Windhoek

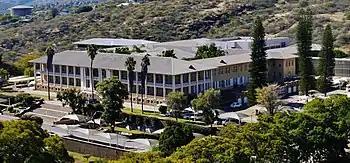
The Tintenpalast

Windhoek has over 300 sunny days per year. It experiences a hot semi-arid climate ("BSh") according to Köppen climate classification as the annual average temperature is above . The temperature throughout the year would be called mild, due to altitude influence. The annual average high and low temperature range is . The coldest month is July, with an average temperature of , while the hottest month is December, with average temperature . Due to its location near the Kalahari Desert, the city receives 3,605 hours of sunshine. Precipitation is abundant during the summer season, and minimal during the winter season. The average annual precipitation is , with lows of in the 2018/19 rainy season, and in 1929/30.